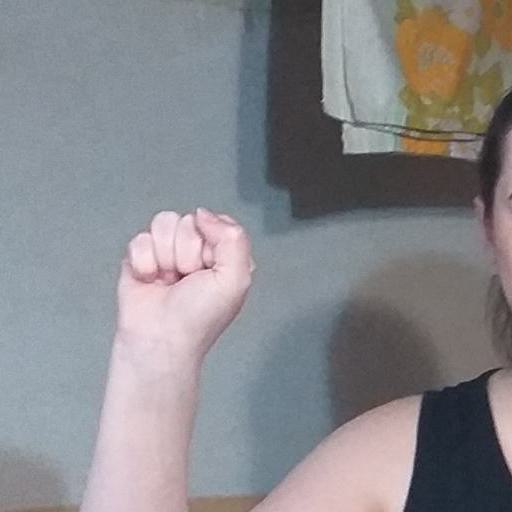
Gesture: fist